General Motors Firebird

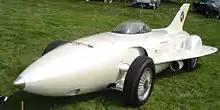
Firebird I

By 1953, the research team had developed the Firebird XP-21. This was later referred to as the Firebird I, which was essentially a jet airplane on wheels. It was the first gas turbine-powered car tested in the United States. The design is entirely impractical, with a bubble-topped canopy over a single-seat cockpit, a bullet-shaped fuselage made entirely of fiberglass, short wings, and a vertical tail fin. It has a Whirlfire Turbo Power gas turbine engine, which has two speeds, and expels jet exhaust at some . The weight of the car is , with a 100-inch wheelbase.